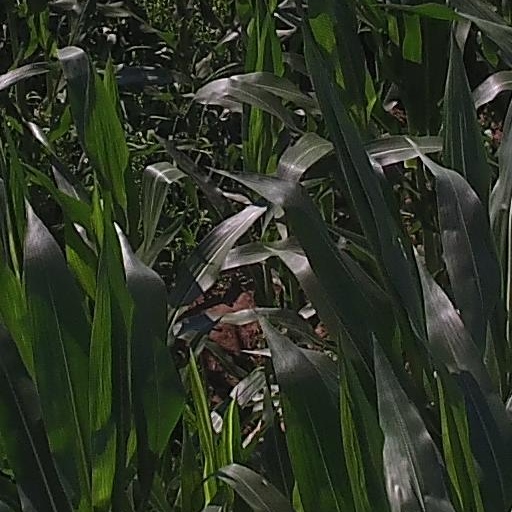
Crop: maize; corn